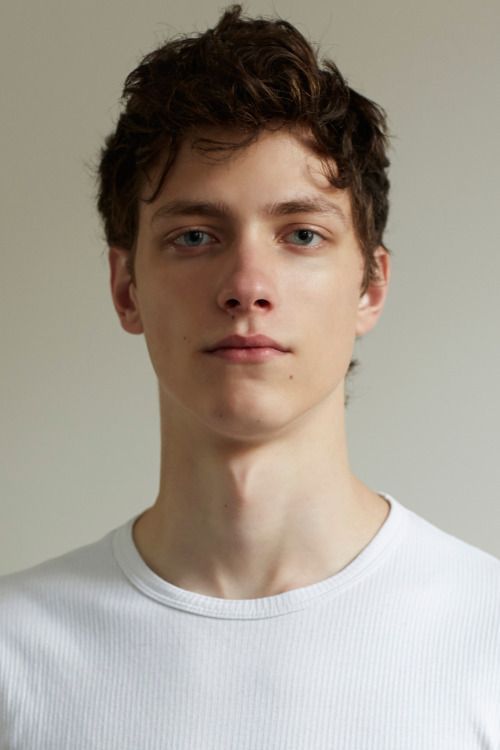
Label: Colored